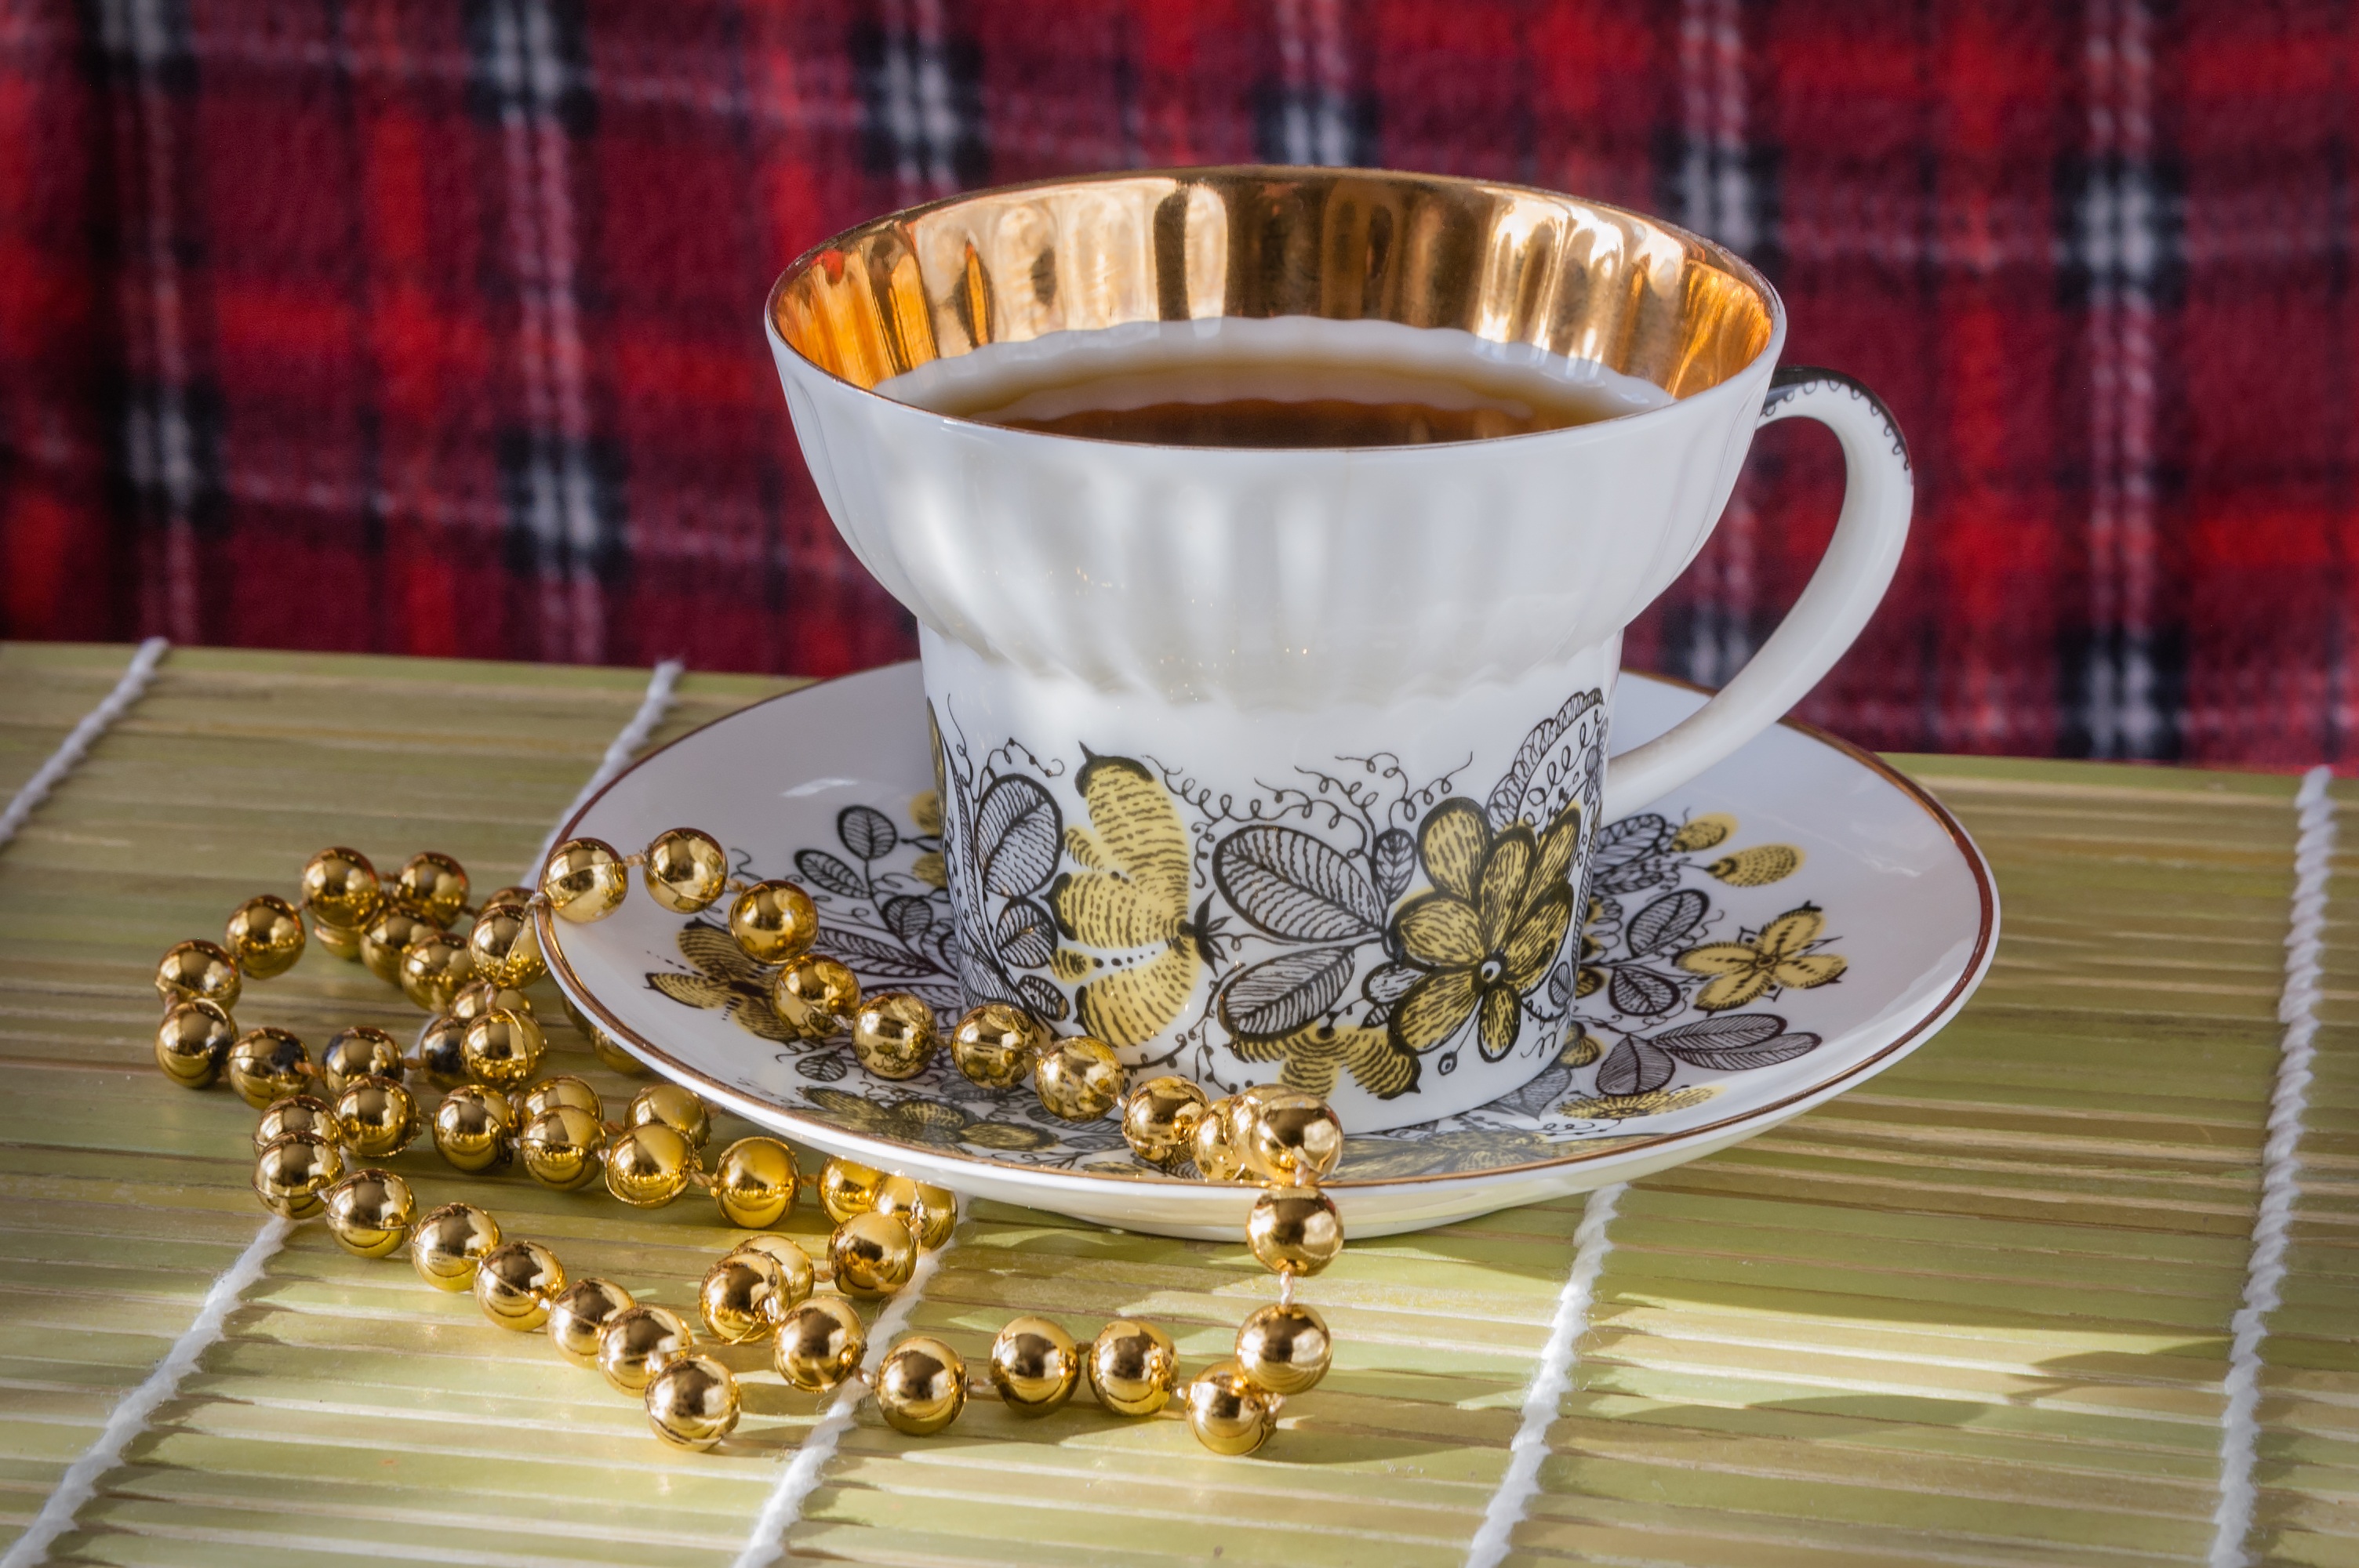
sun, tea, morning, cup, holiday, drink, lighting, tableware, material, comfort, mood, chaplet